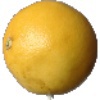
Label: white_grapefruit